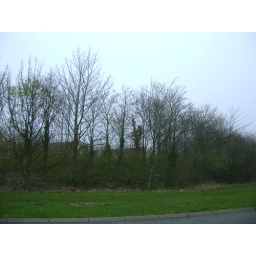
trees by a road